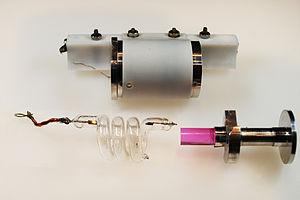
Un laser à rubis est un laser qui utilise un rubis synthétique comme milieu amplificateur solide. Le tout premier laser opérationnel était un laser à rubis fabriqué le 16 mai 1960 par Theodore Maiman au Hughes Research Laboratories à Malibu.